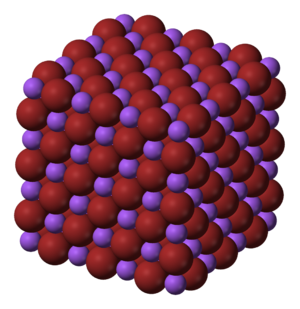
Natriumbromid
Krystalstrukturen i natriumbromid
Natriumbromid er en uorganisk forbindelse med den kemiske formel NaBr. Det er et hvidt krystallinsk stof, der minder om natriumchlorid. Det er en vidt udbredt kilde til brom-ioner og har mange anvendelser.